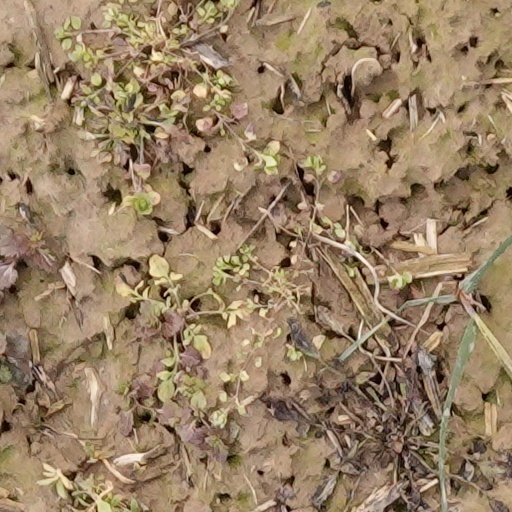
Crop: wheat